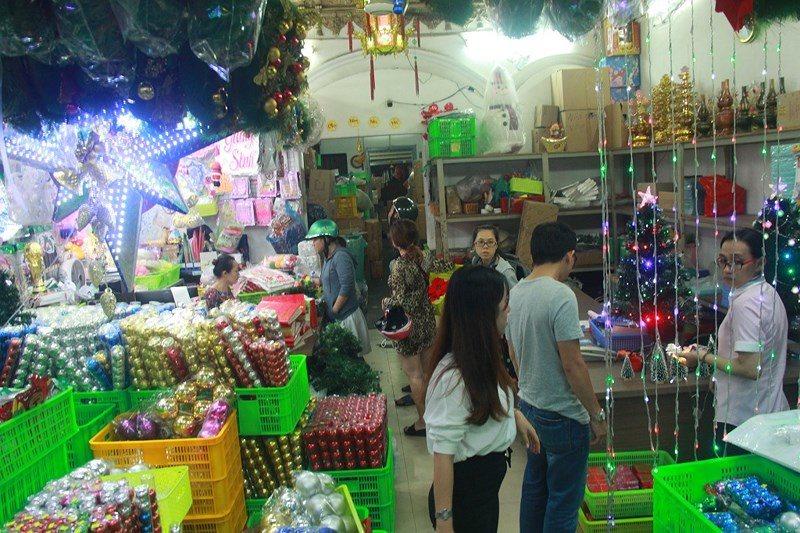
có nhiều mặt hàng đồ trang trí xuất hiện ở trong cửa hàng